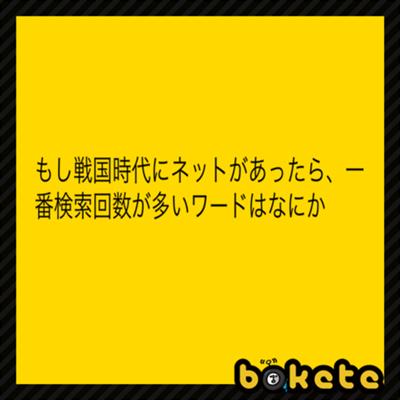
回答: 切腹痛くない方法